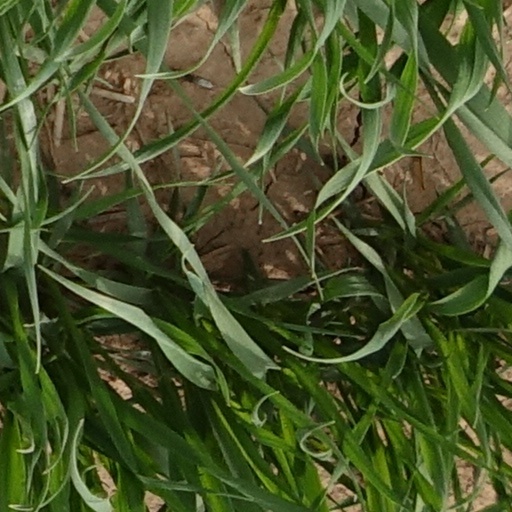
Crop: wheat